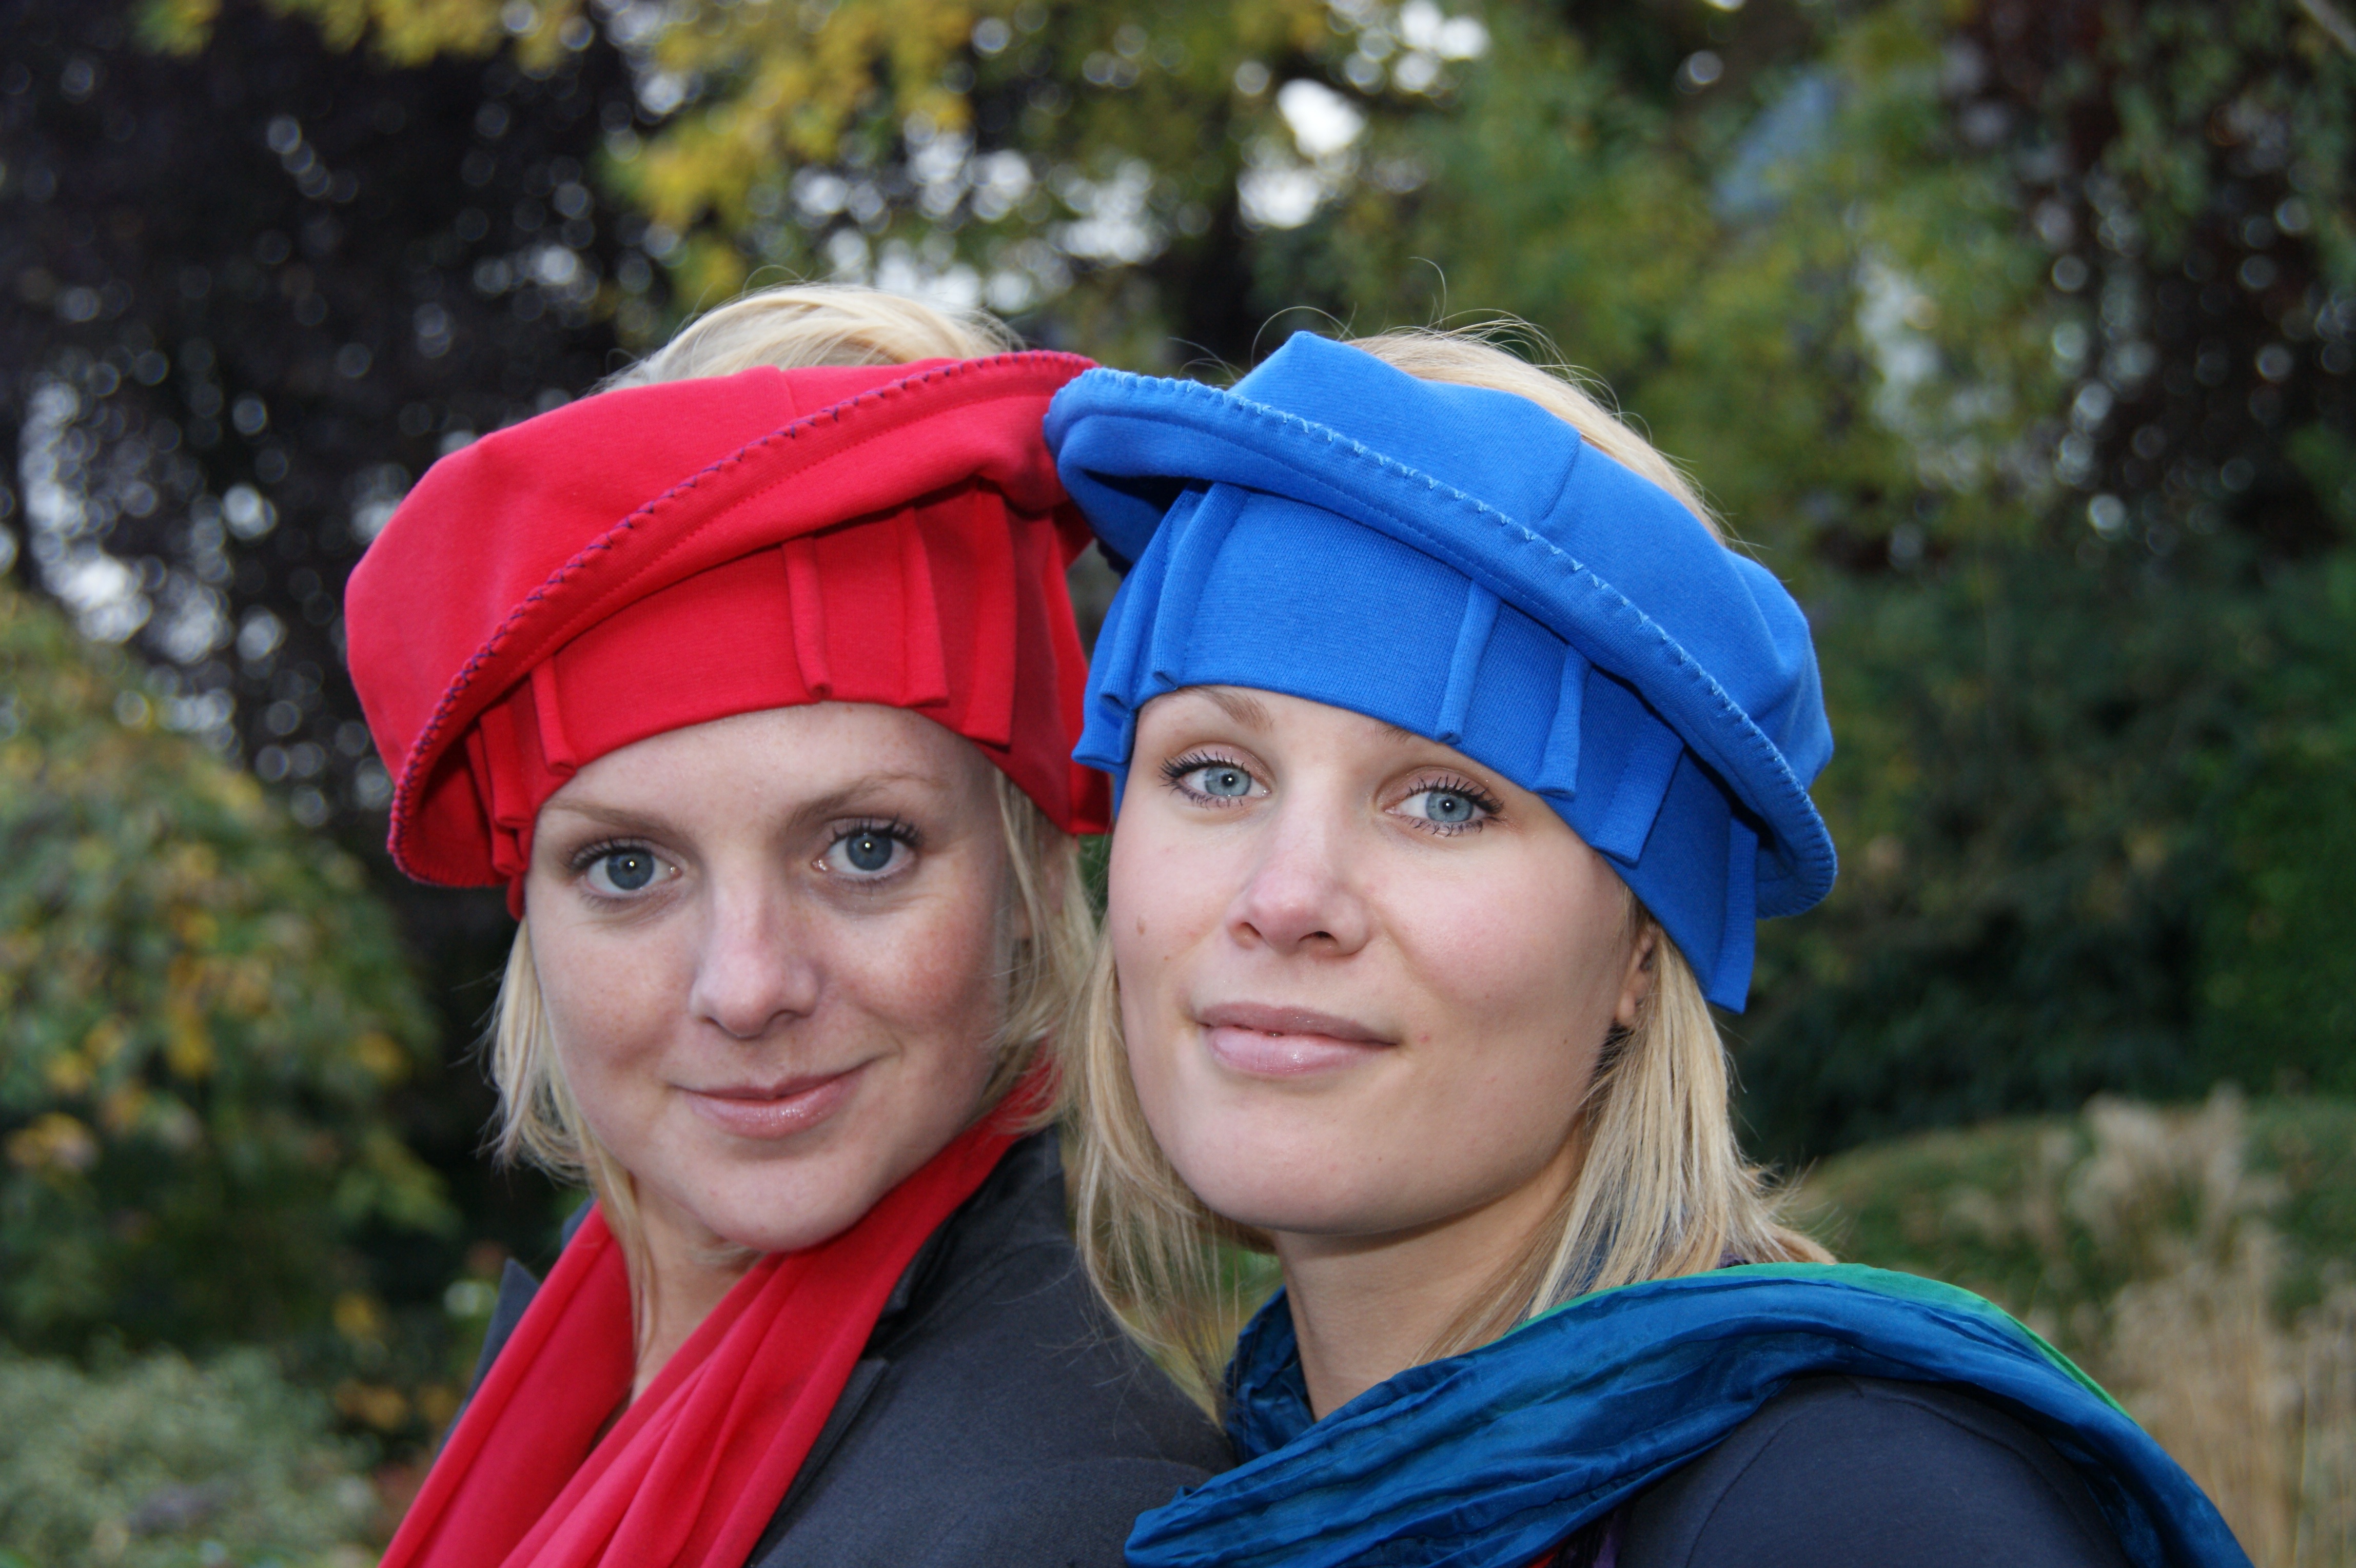
hat, hats, fashion, clothing, accessory, its decoration, ladies, fillet, red, blue